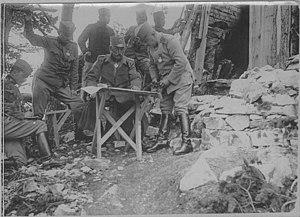
reportage photographique de l'armée française.